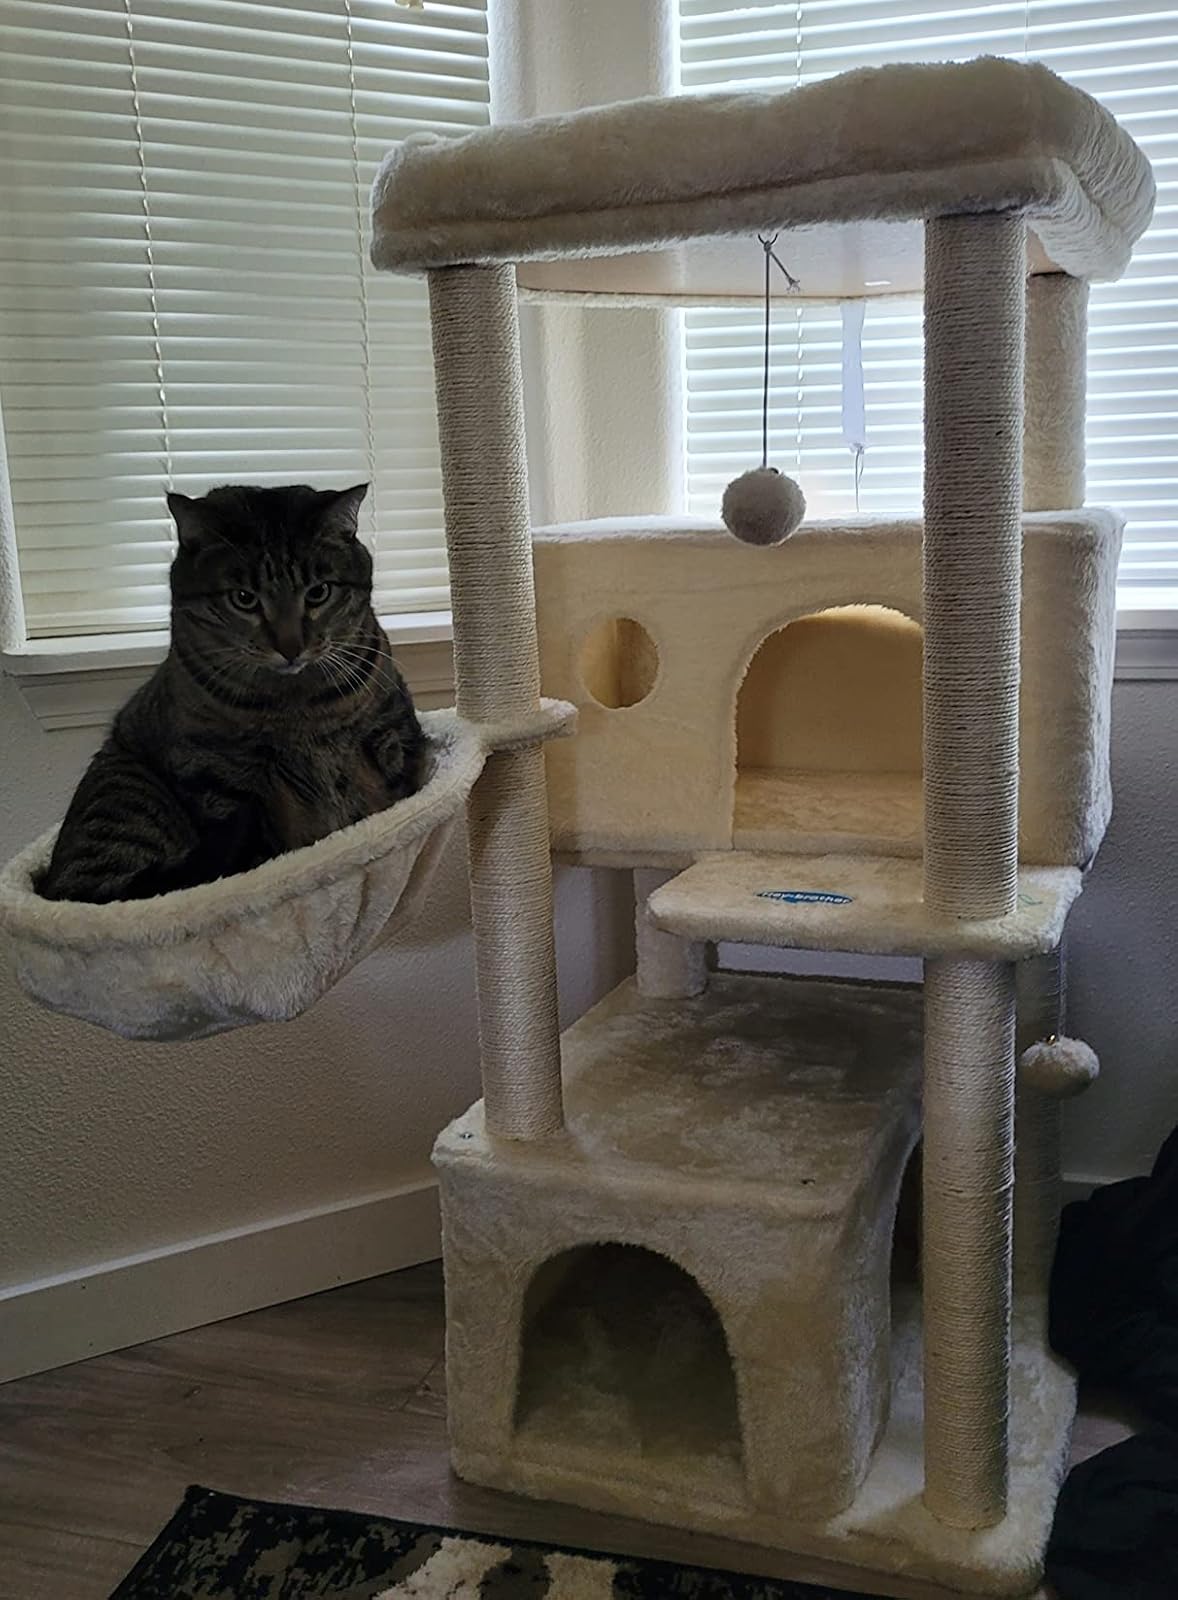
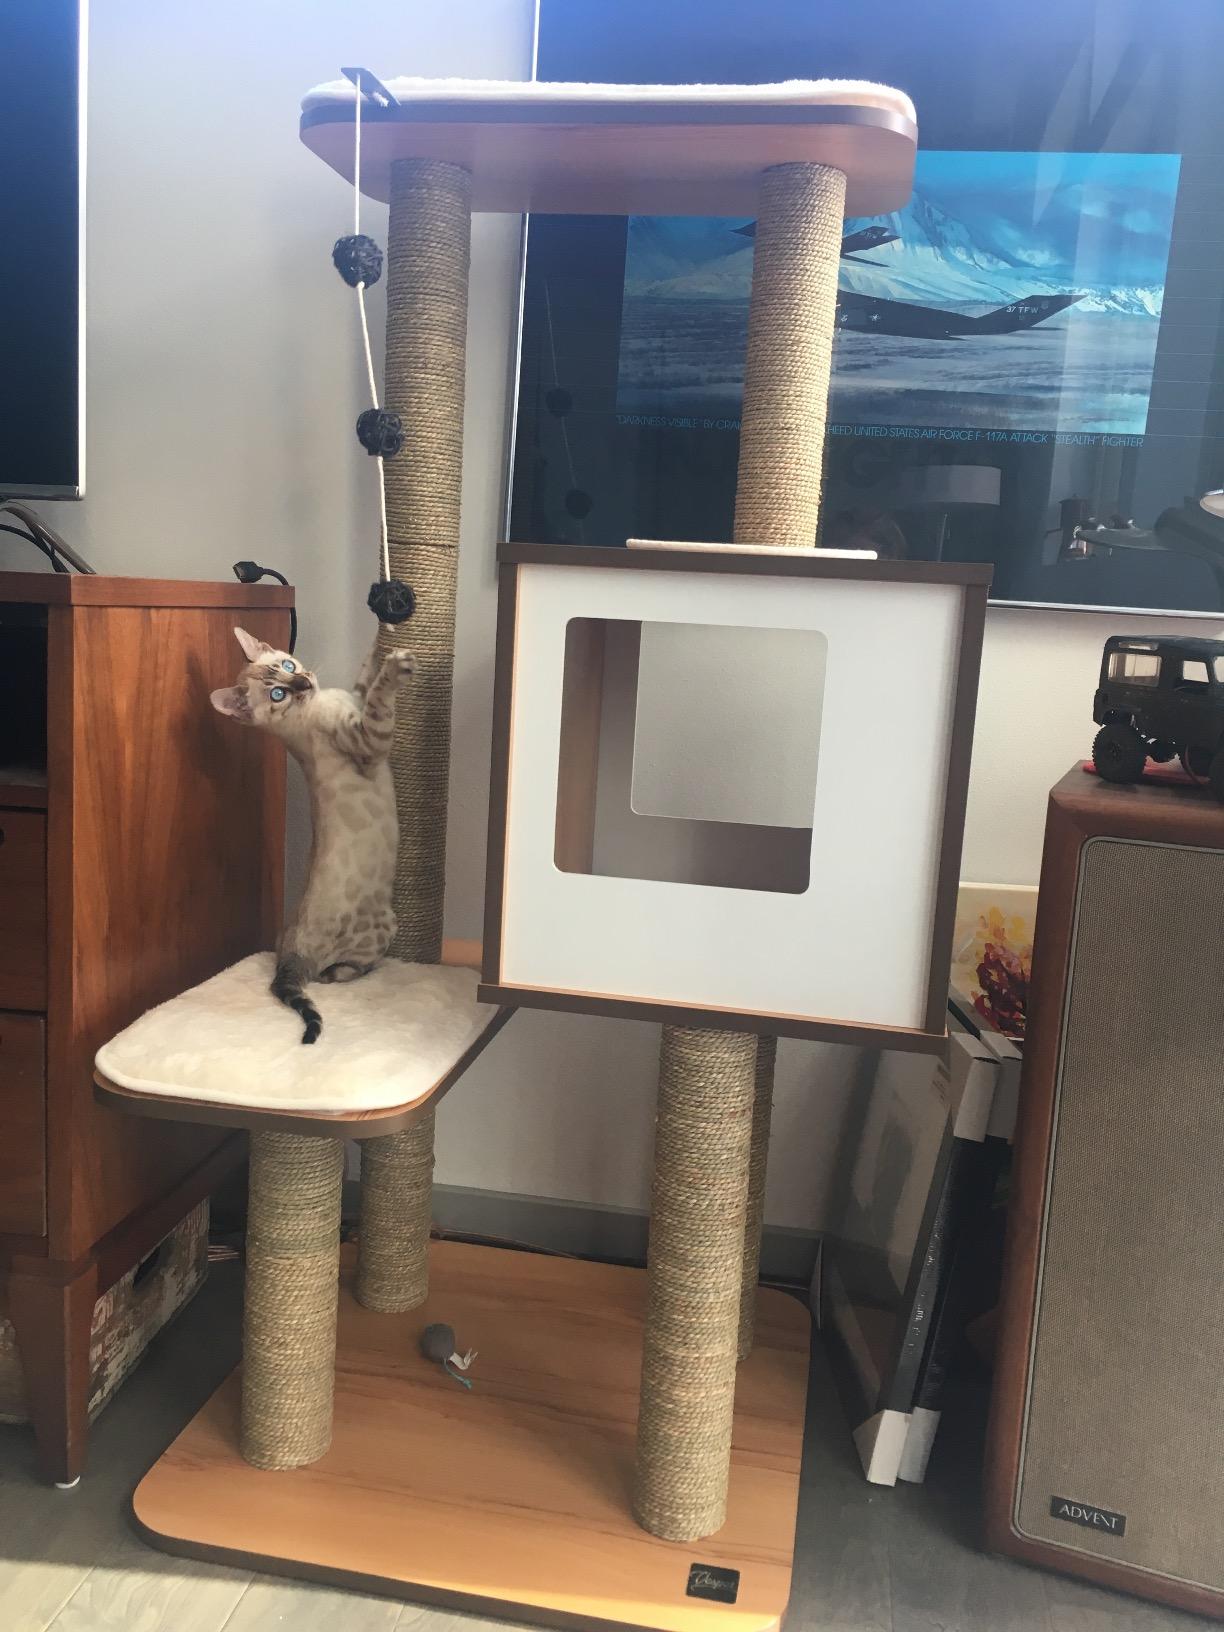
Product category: items_cat tree
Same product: no